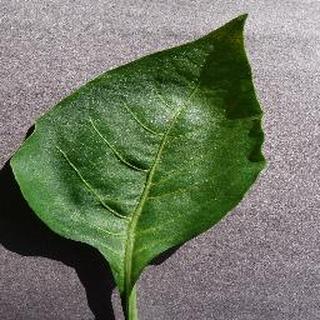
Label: healthy_bell_pepper